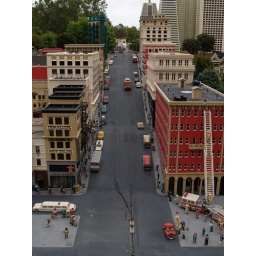
Motorized trolley cars gong up and down the hill in the San Francisco area.